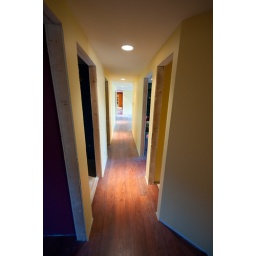
And the floor is complete in the hallway. It's starting to look like a house again!